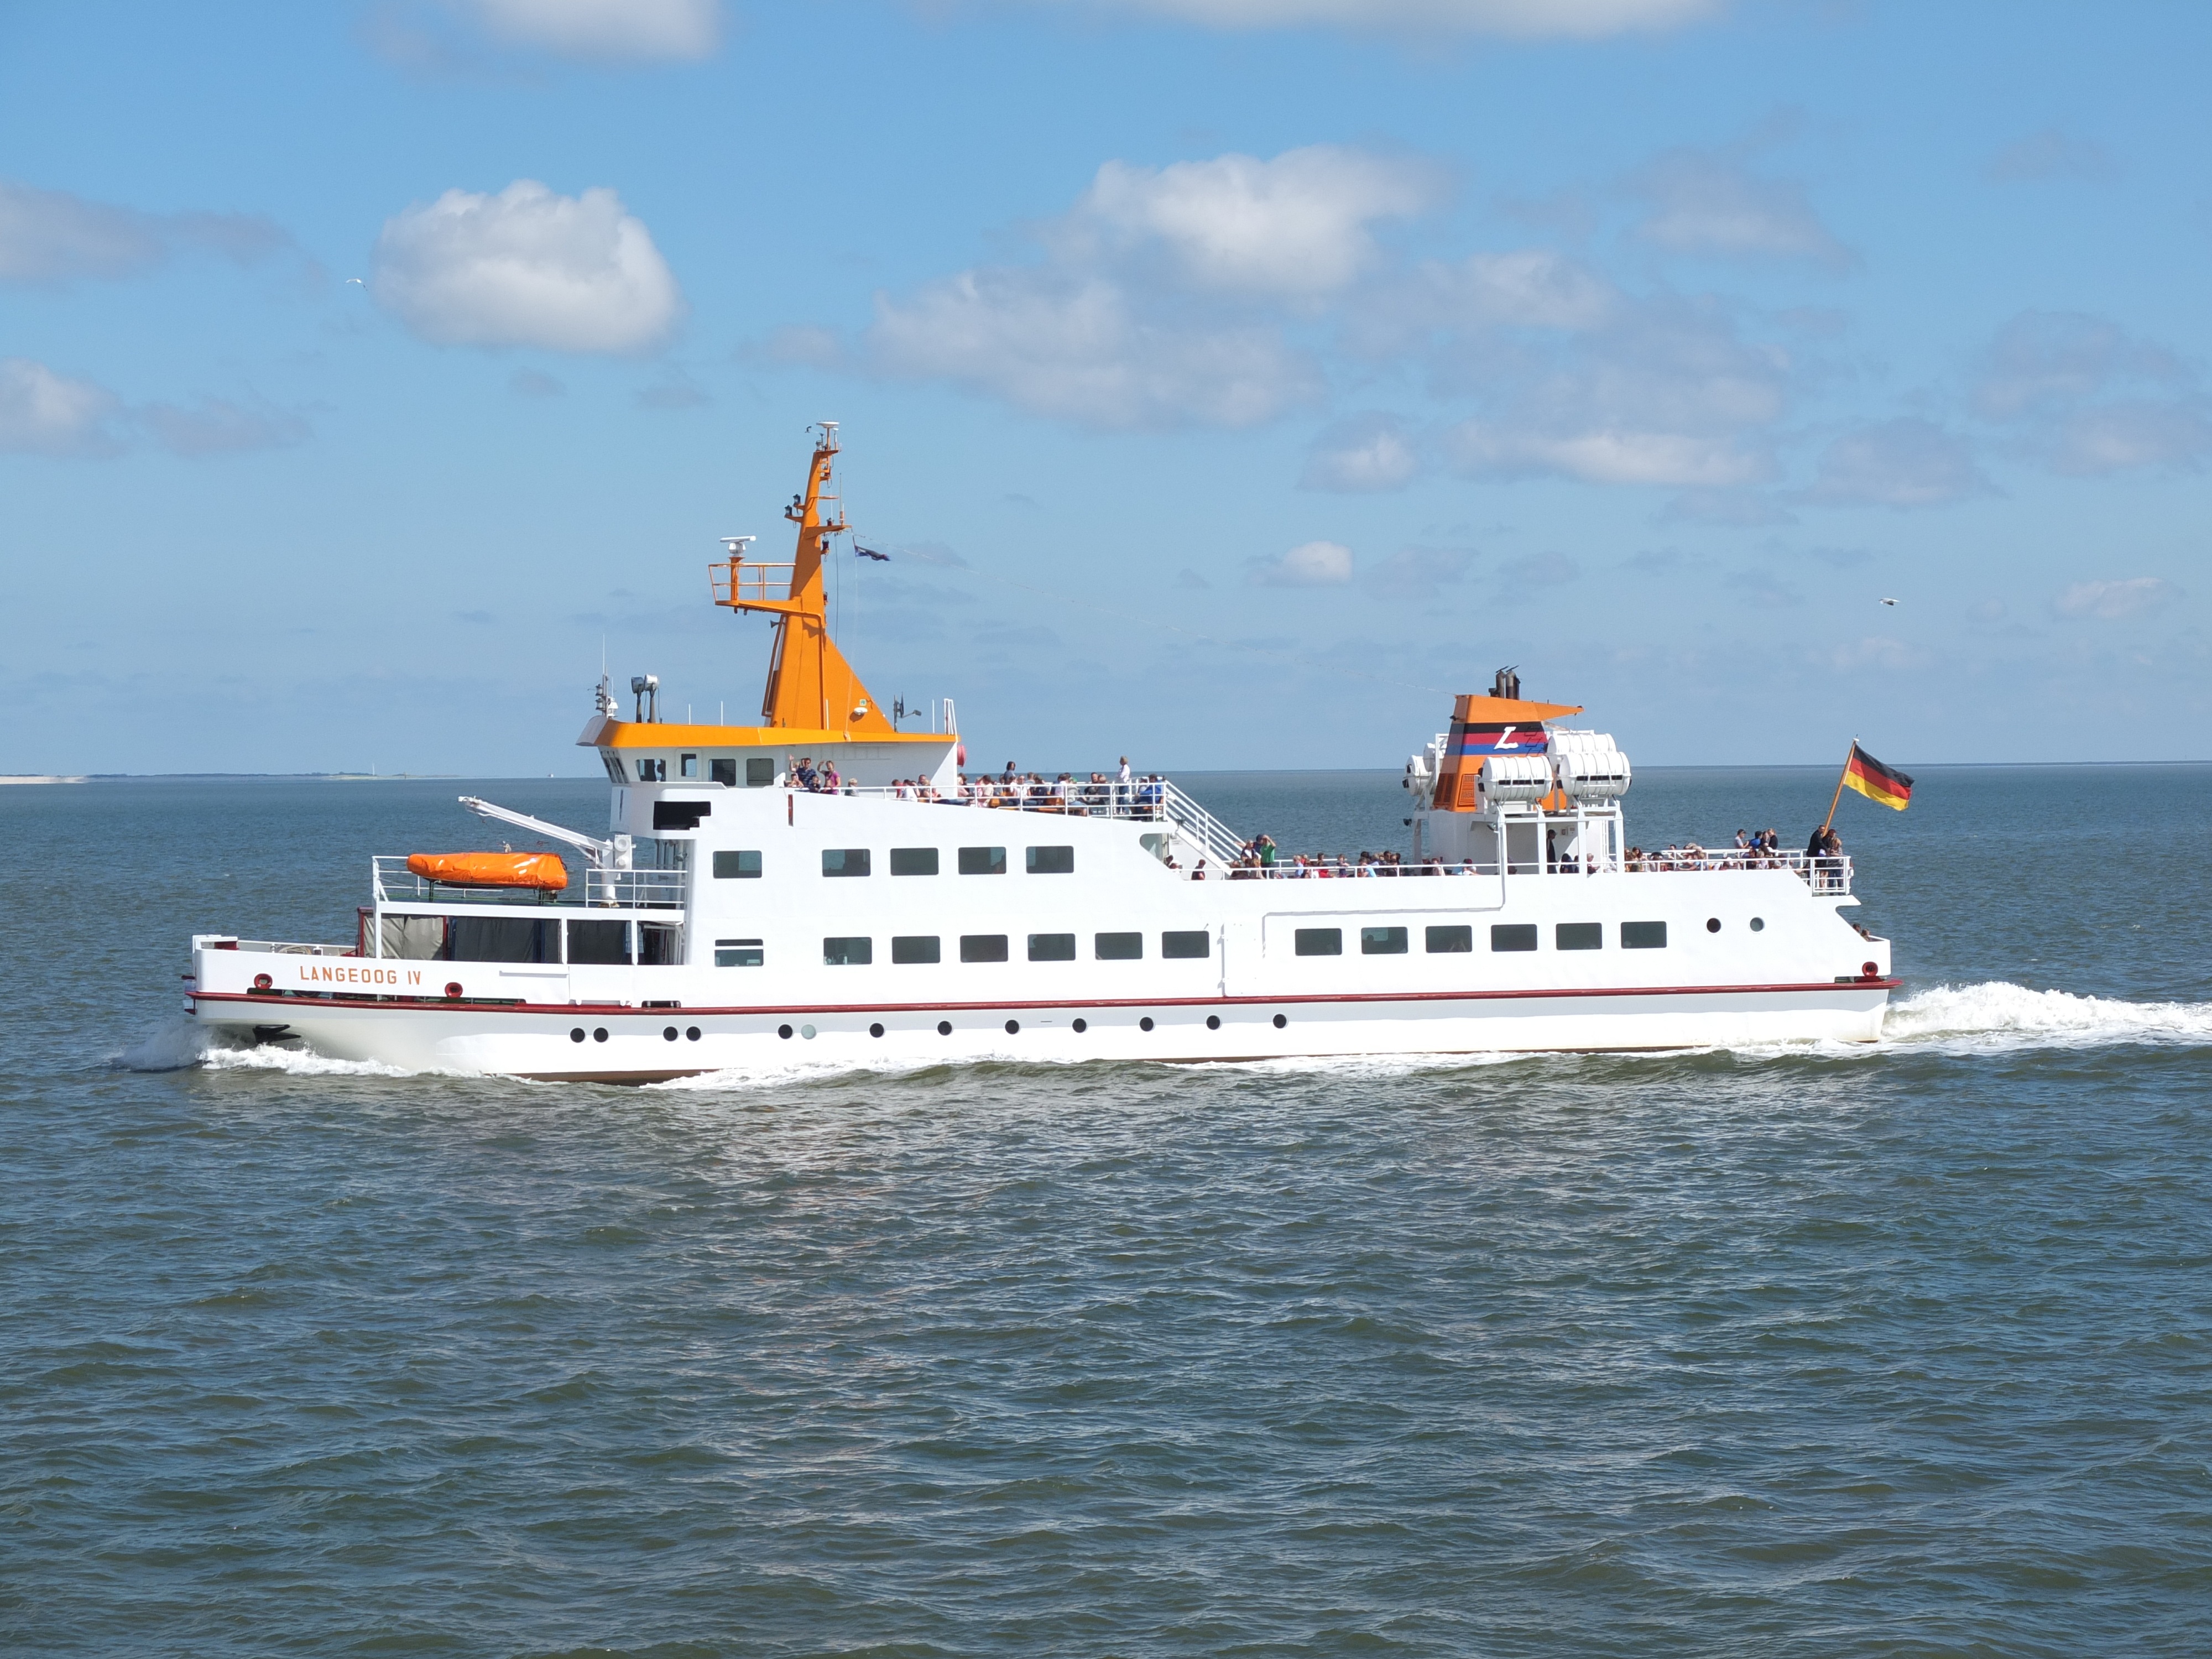
sea, coast, boat, ship, vehicle, holiday, cargo ship, ferry, boating, channel, watercraft, north sea, baltic sea, neuharlingersiel, east frisia, motor ship, passenger ship, freight transport, passenger ferry, bensersiel, research vessel, anchor handling tug supply vessel, platform supply vessel